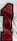
Number: 1